Freemasonry in Latin America

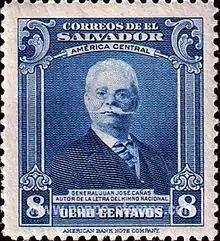
Juan José Cañas

After establishing the Grand Orient and Supreme Central American Council in January 1871, the nascent obedience witnessed an expansion to neighboring countries, commencing with El Salvador. The inaugural lodge in El Salvador, Le Progres No. 5, commenced operations in San Salvador on 30 September 1871. This lodge recruited members from the country's political and social elite, including Vice President Manuel Méndez, writer Juan José Cañas, and San Salvador Governor José Larreynaga. Additionally, it attracted foreign figures such as Frenchman Auguste Bouineau, a representative of the Compagnie Générale Transatlantique, and Juan Luis Buerón, director of the railroads.